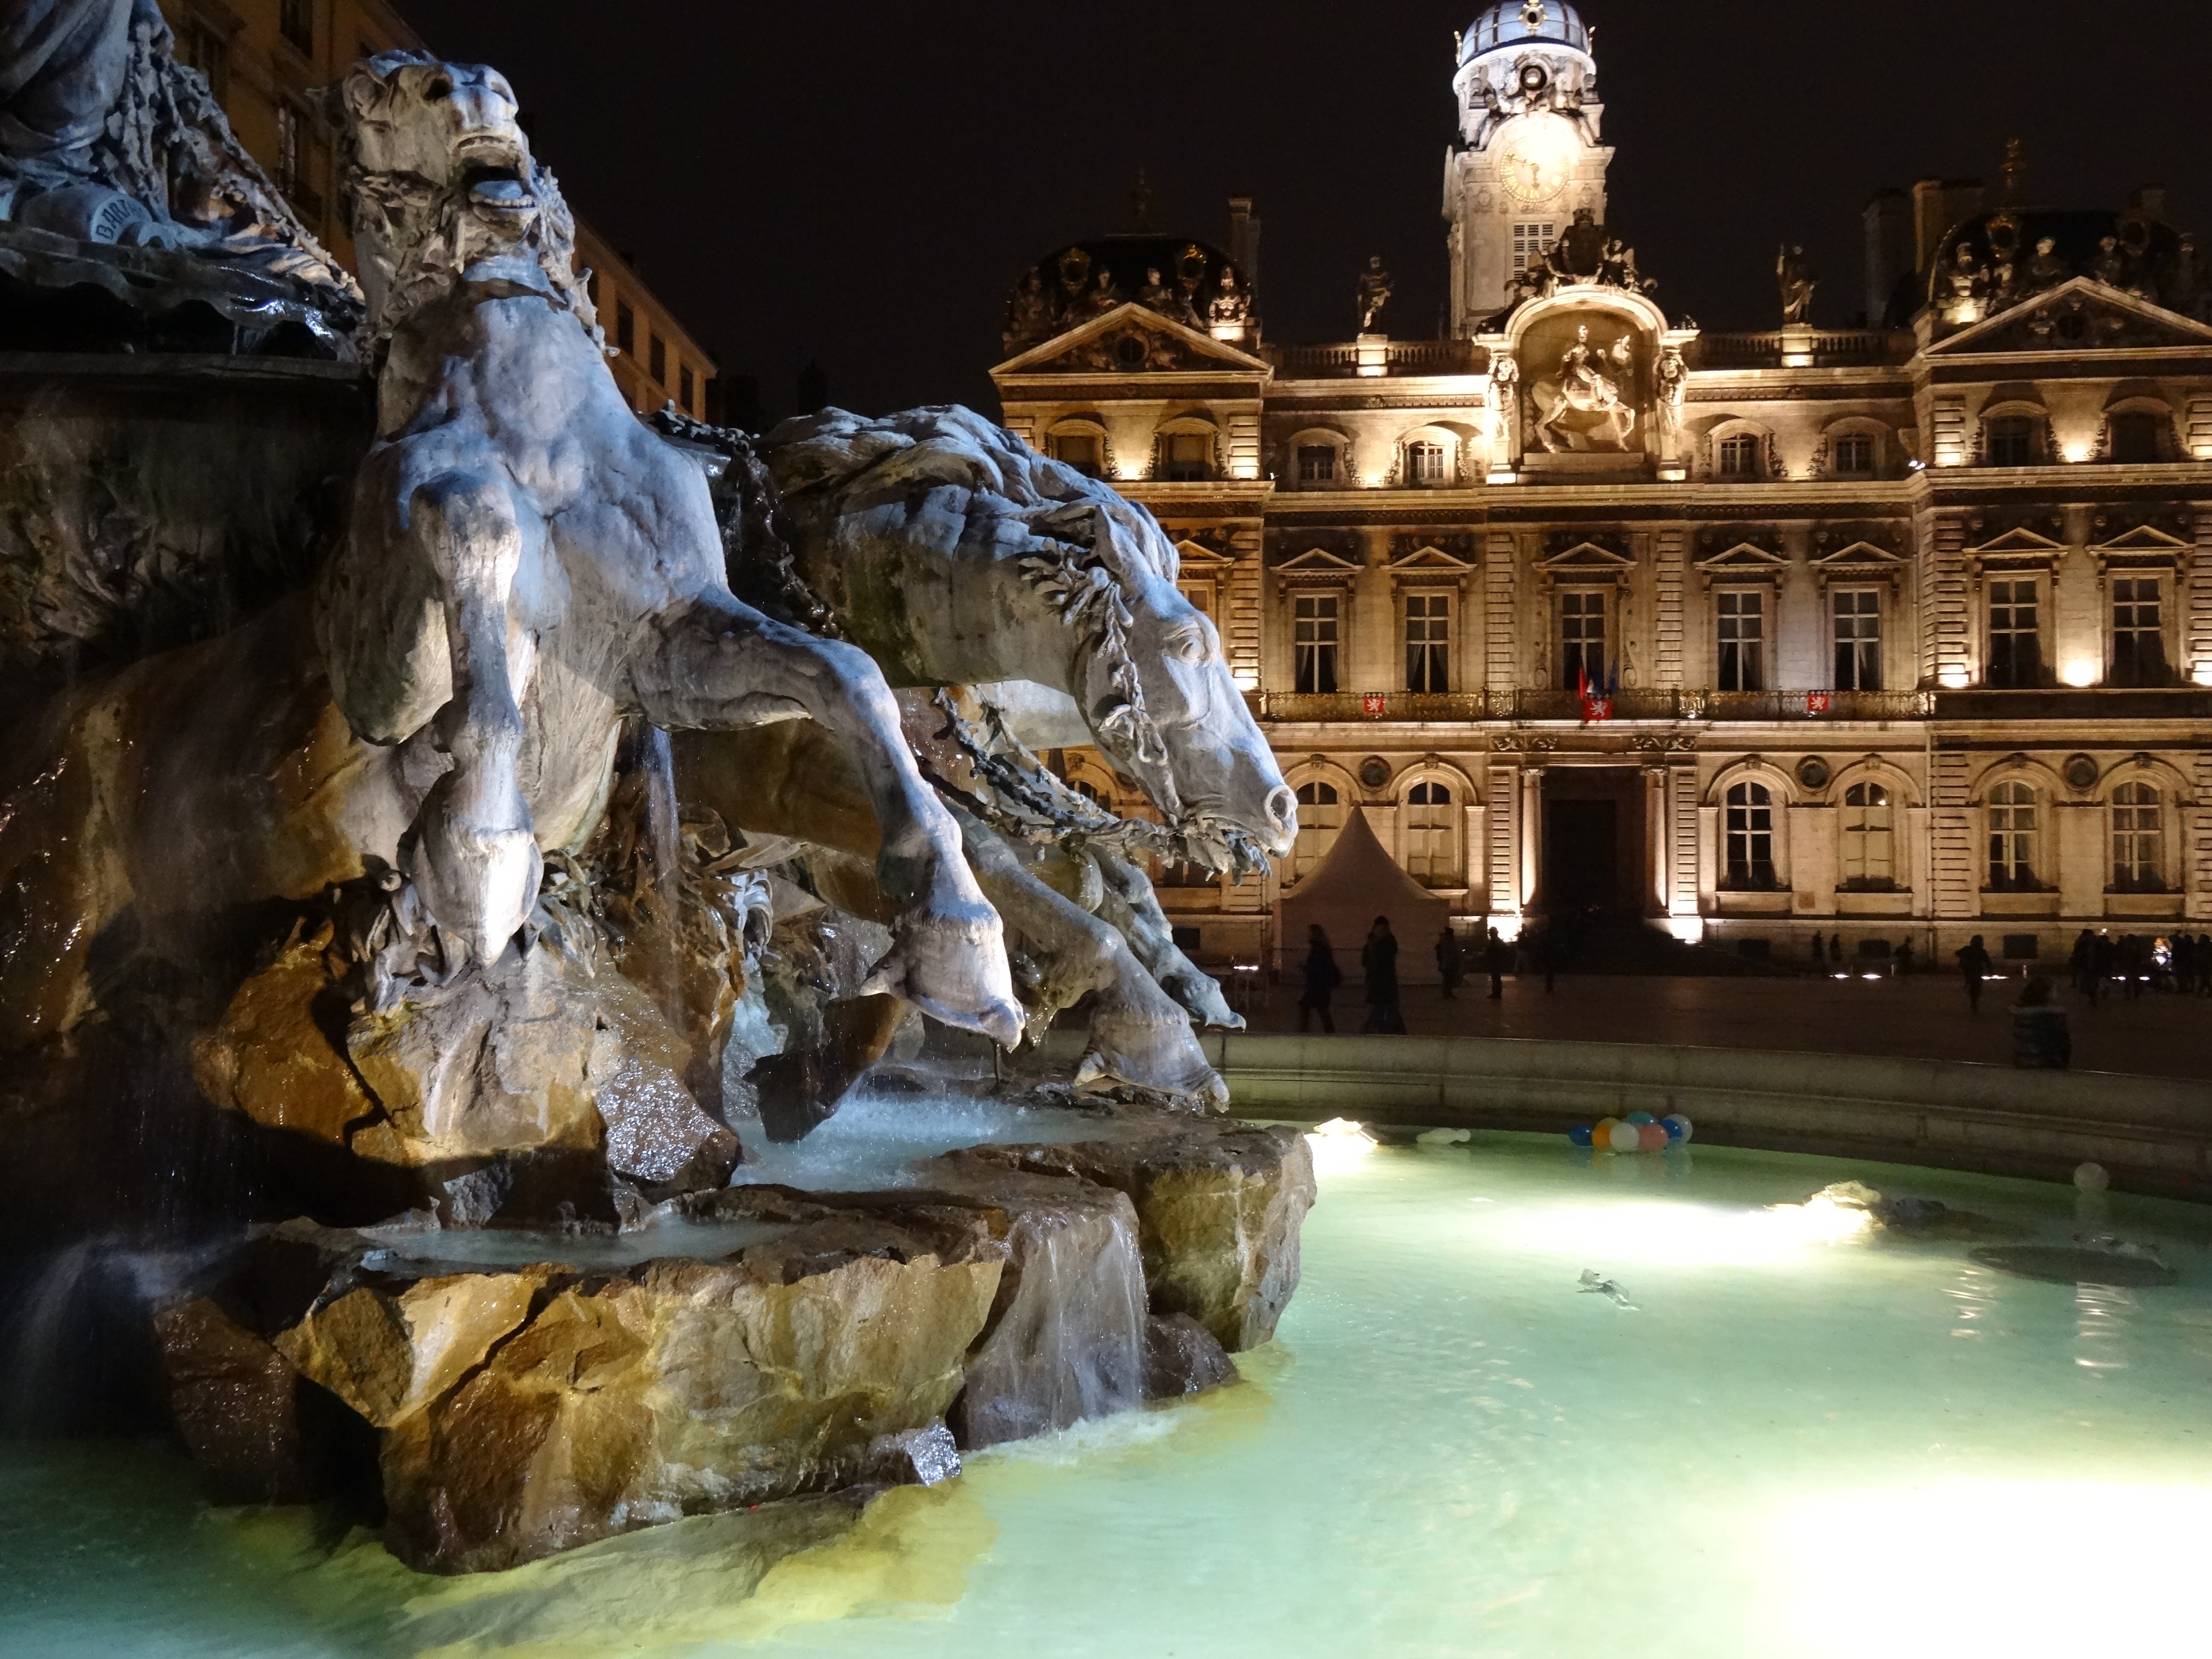
monument, statue, reflection, landmark, fountain, water feature, lyon, bartholdi, ancient rome, place potting soils, ancient history